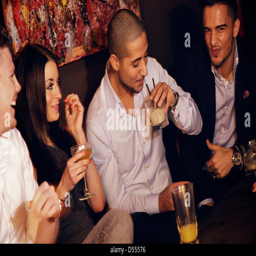
group of men having fun together with their pretty female friend at the bar